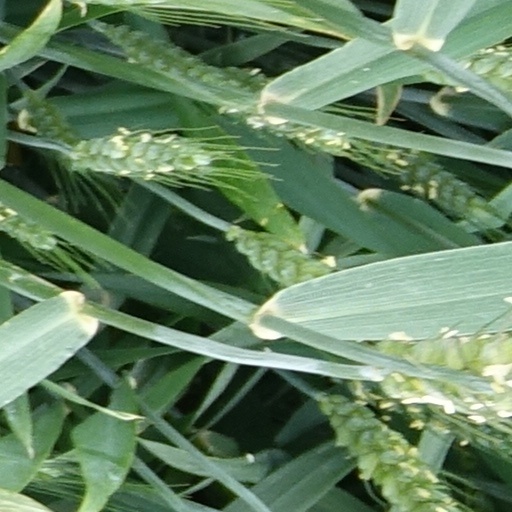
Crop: wheat